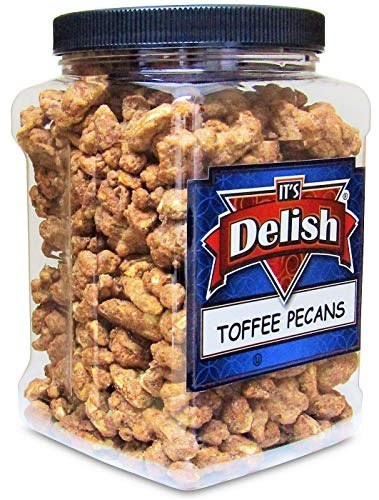
Item Name: Gourmet Toffee Coated Pecans by Its Delish - 2.2 LBS Jumbo Reusable Container Jar - Praline Sweet Crunchy Caramelized Pecan Nuts Snack
Bullet Point 1: 😍 CRUNCHY SWEET SNACK 😍 – Delicious Gourmet Butter Toffee Pecans are encircled by the crunchy shell to ensure sweet and yummy flavor. Its Delish’s Toffee Pecans are quality fresh and tasty. You can have the sweet, and crunchy mixed flavor with popcorn and sprinkle on ice cream. These candied ones are tasty enough because the sweet gourmet butter flavored coated toffee pecans nuts are so delightful that they complement every dessert.
Bullet Point 2: ✌️ DAILY DOSE OF NUTS ✌️ – Our caramelized toffee pecans are diet-friendly to take care of your good health. Toffee Pecans come with multiple advantages in terms of health and diet. Its Delish’s Toffee Pecans are rich in nutrients to support immunity system. These sweet and salty crunch toffee pecans are good for memory and skin at the same time. Altogether, our health toffee pecan snacks give you multiple health benefits and keep your diet-routine smooth.
Bullet Point 3: 🤝 SNACKING-FRIENDLY PACKAGING 🤝 – Its Delish’s products come in secure and reusable packaging so that the customers can have a good experience with our products. Fresh packaged toffee pecans are packed in reusable jar that keep them fresh in a long run. Moreover, Its Delish’s Crunched Packed Toffee Pecans are good in quantity and you can share them with your co-workers, friends or family.
Bullet Point 4: 💃 IT'S PARTY TIME 💃– Crunchy Toffee Pecans are the best snacks for parties’ like: birthdays, holiday parties or other social or family events. Every time you arrange a Hi-Tea or a snack party with your friends, Toffee Pecans by Its Delish would become relevant. These are healthy, and tasty enough to lighten up your gathering and parties. Moreover, you can also have them as instant snacks in your office, college, school, and travel.
Bullet Point 5: 🔆 QUALITY & KOSHER 🔆 – We cherish your involvement in our brand more than everything else. It is Certified Kosher OU Parve, Non-Dairy, Vegan, Made in the USA non-GMO, No MSG. Its Delish’s USDA pure toffee pecan nuts have been hand-picked fresh at the height of ripeness taste from great farms that started the craze for the nut trade so you can enjoy all of the health benefits that come from this proven taste and freshness.
Product Description: <p><b> Fresh Butter Style Coated Toffee Pecans by Its Delish 2.2 lbs Reusable Jar</b></p> <p> Its Delish’s Toffee Pecans are a nutrient powerhouse and are a deliciously satisfying nut. Our Crunchy toffee pecan nuts truly deserve super snacks status because of multifold benefits, i.e., healthy enough to maintain your diet, used as light party snacks, and many others. These Toffee Pecans are caramelized to perfection to make for the perfect, highly addictive treat. Our pecans are expertly roasted and then caramelized in a sugar coating. Its Delish’s Toffee Pecans may have a small ingredient list but pack a big punch full of flavor. It is similar to crunchy covered English toffee. English toffee describes a hardened caramel topped with chopped nuts. Our toffee nuts do not contain any butter or dairy products so they are kosher parve and vegan! Try our toffee and chocolate covered almonds, peanuts, cashews, and much more. Stock up today! Enjoy!</p> <p><b>About It's Delish!</b><br /><br />It's Delish was established in 1992 and is located in North Hollywood, California. It's Delish is a food manufacturer and distributor who produces over 500 gourmet food products including licorice, sour belts, taffies, caramels, Jordan almonds, chocolates, nuts, fruits, trail mixes, spices, and the spice blends. It's Delish also produces organics and all natural products. We give you the opportunity to order from the factory direct!<br /><br />It's Delish! Prides itself on the four pillars that are at the foundation of everything we do.<br /><br /> Innovation Quality Value Service</p>
Value: 35.2
Unit: Ounce

Price: 38.99